Pudding cloth

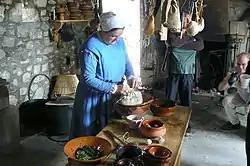
Preparation of a pudding with a pudding cloth

A pudding cloth is a culinary utensil similar to a cheesecloth or muslin. It is a reusable alternative to cooking in skins made of animal intestines and became popular in England in the seventeenth century for boiling a wide range of puddings.